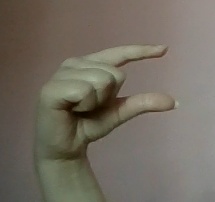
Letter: dal